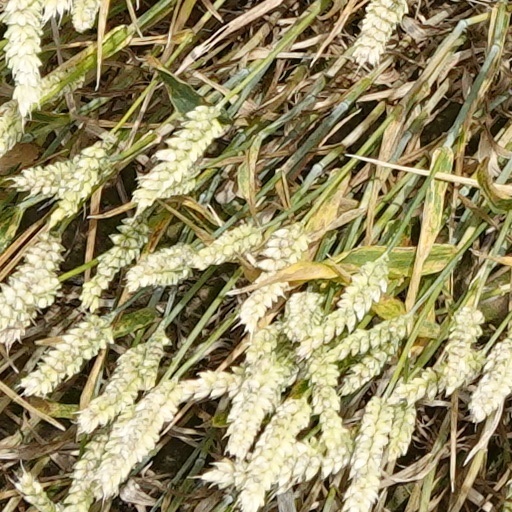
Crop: wheat